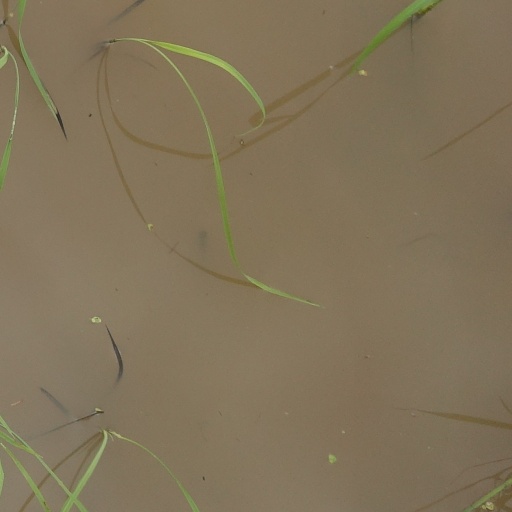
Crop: rice